Jischke's Meat Market

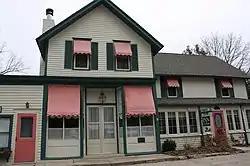

Jischke's Meat Market is a historic building located at 414 Maple Dr. in Sister Bay, Wisconsin. Built in 1902, the building was originally a butcher shop run by Frank Jischke and his son M. J. The Jischkes were German immigrants who settled in Door County in 1892; they originally lived in Ephraim and later moved to Sister Bay. In addition to his work at the butcher shop, M. J. Jischke was a prominent citizen in Sister Bay who served as constable and postmaster.